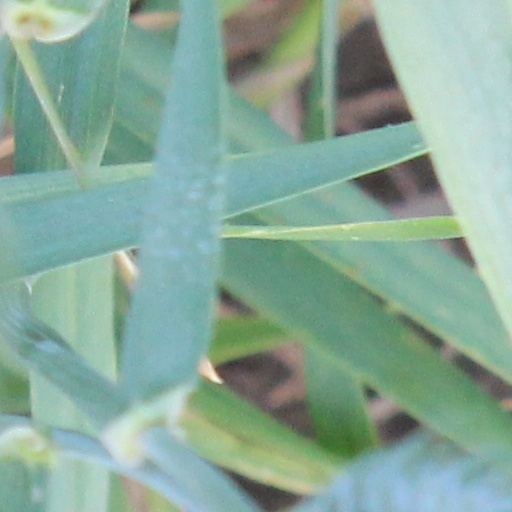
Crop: wheat